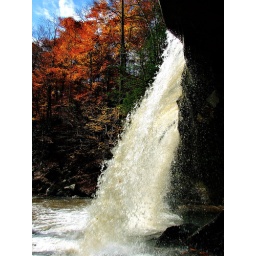
I was able to maneuver behind these  falls .That I found on a back road in the New river gorge